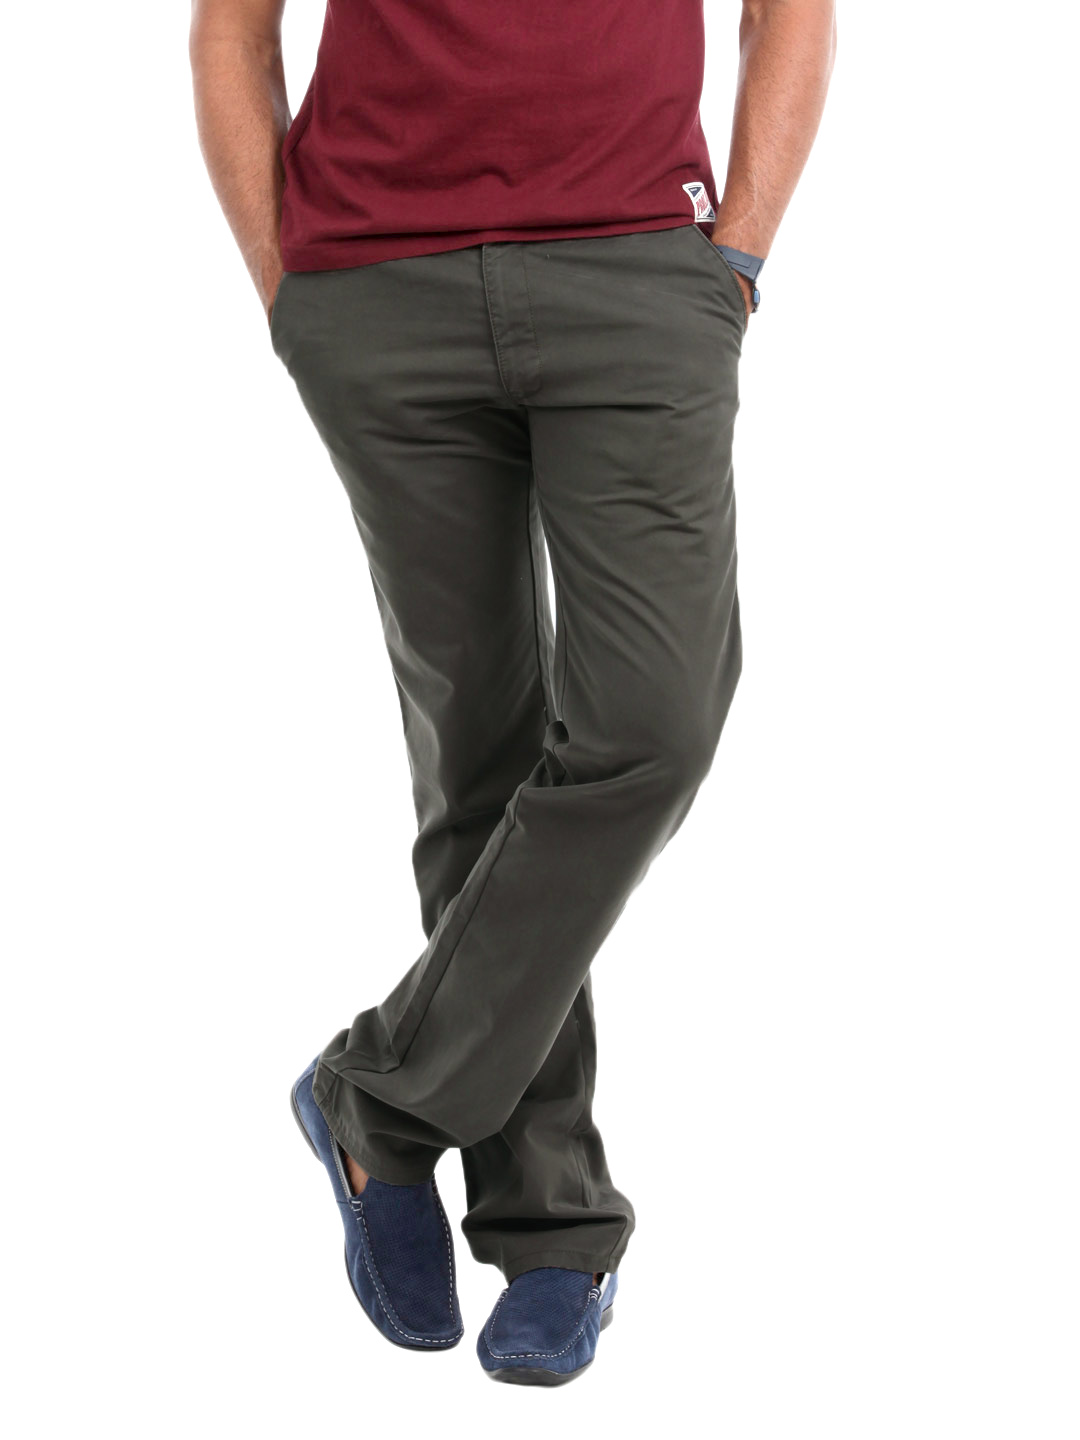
Highlander Men Charcoal Chinos
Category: Apparel / Bottomwear / Trousers
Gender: Men
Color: Charcoal
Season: Summer 2012
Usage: Casual